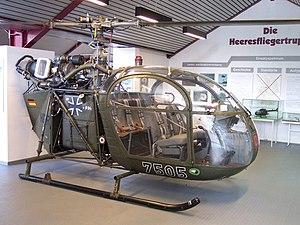
L'Alouette II est un hélicoptère léger polyvalent produit sous diverses versions par le constructeur aéronautique français SNCASE, devenu en 1970 l'Aérospatiale, et dont le département hélicoptère a par la suite été intégré dans le groupe Eurocopter. C’est aussi le premier hélicoptère au monde certifié avec une turbine à gaz.